Beverley Grammar School

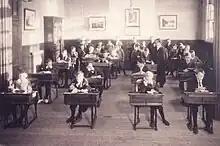
Boys at Beverley Grammar School during the 1930s

By 1936, a new building was erected on an adjacent site in Queensgate, with the original building being used for manual type lessons only, such as woodwork subjects. By 1965 the first extension, comprising a two story science and sixth form block, was constructed, which was followed by an additional two story extension including another laboratory and teaching rooms in 1976. A separate technology block was built in 1978 which was further extended in 1990 to include provision for subjects such as an I.T. suite, lecture theatre and home economics room. By 1980, a block of eight classrooms were constructed parallel to the west wing of the school building, and in 1985, a Sports Hall which included common room facilities for the sixth form students was erected. The classrooms at the north of the school were refurbished in 1981 which would allow for an extra science laboratory on the first floor.